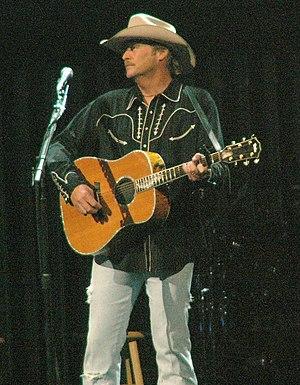
Alan Eugene Jackson est un chanteur américain de musique country ayant vendu plus de 50 millions de disques. Il est influencé par la country traditionnelle, et il est l'un des plus populaires dans ce genre, pendant les années 1990, mélangeant le honky tonk et les sonorités country classiques. Il a composé lui-même plusieurs de ses succès. Dans sa carrière, il a enregistré une vingtaine d'albums et plusieurs compilations, tous sous le label Arista Nashville. Plus de 50 de ses singles ont atteint le Top 30 selon le classement du magazine Billboard, dont 25 ont atteint la première place. Il a reçu de nombreuses récompenses dans le domaine de la musique country. Il participe également au programme Grand Ole Opry, et a été intronisé au Georgia Music Hall of Fame en 2001.